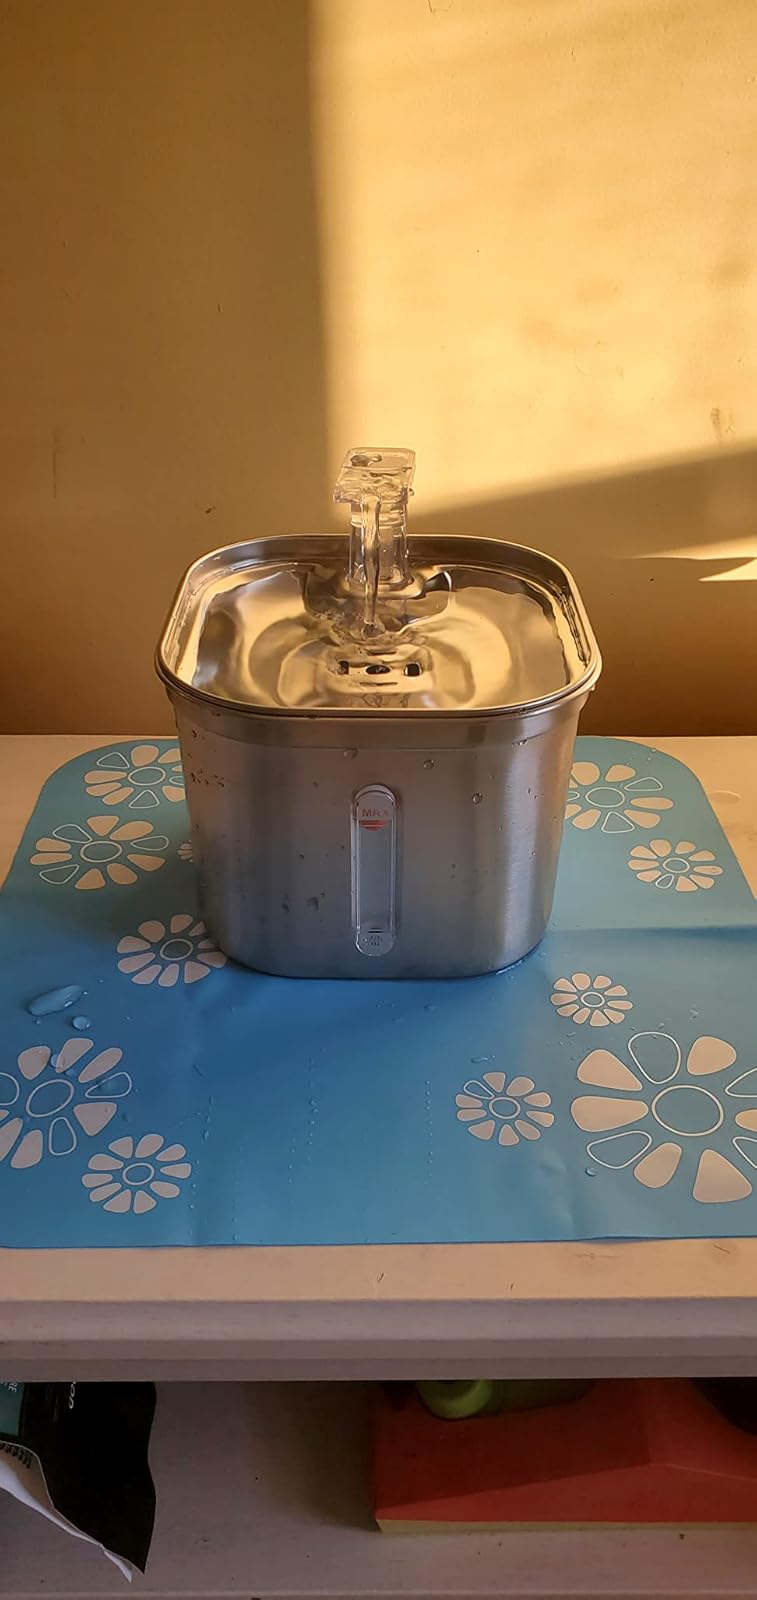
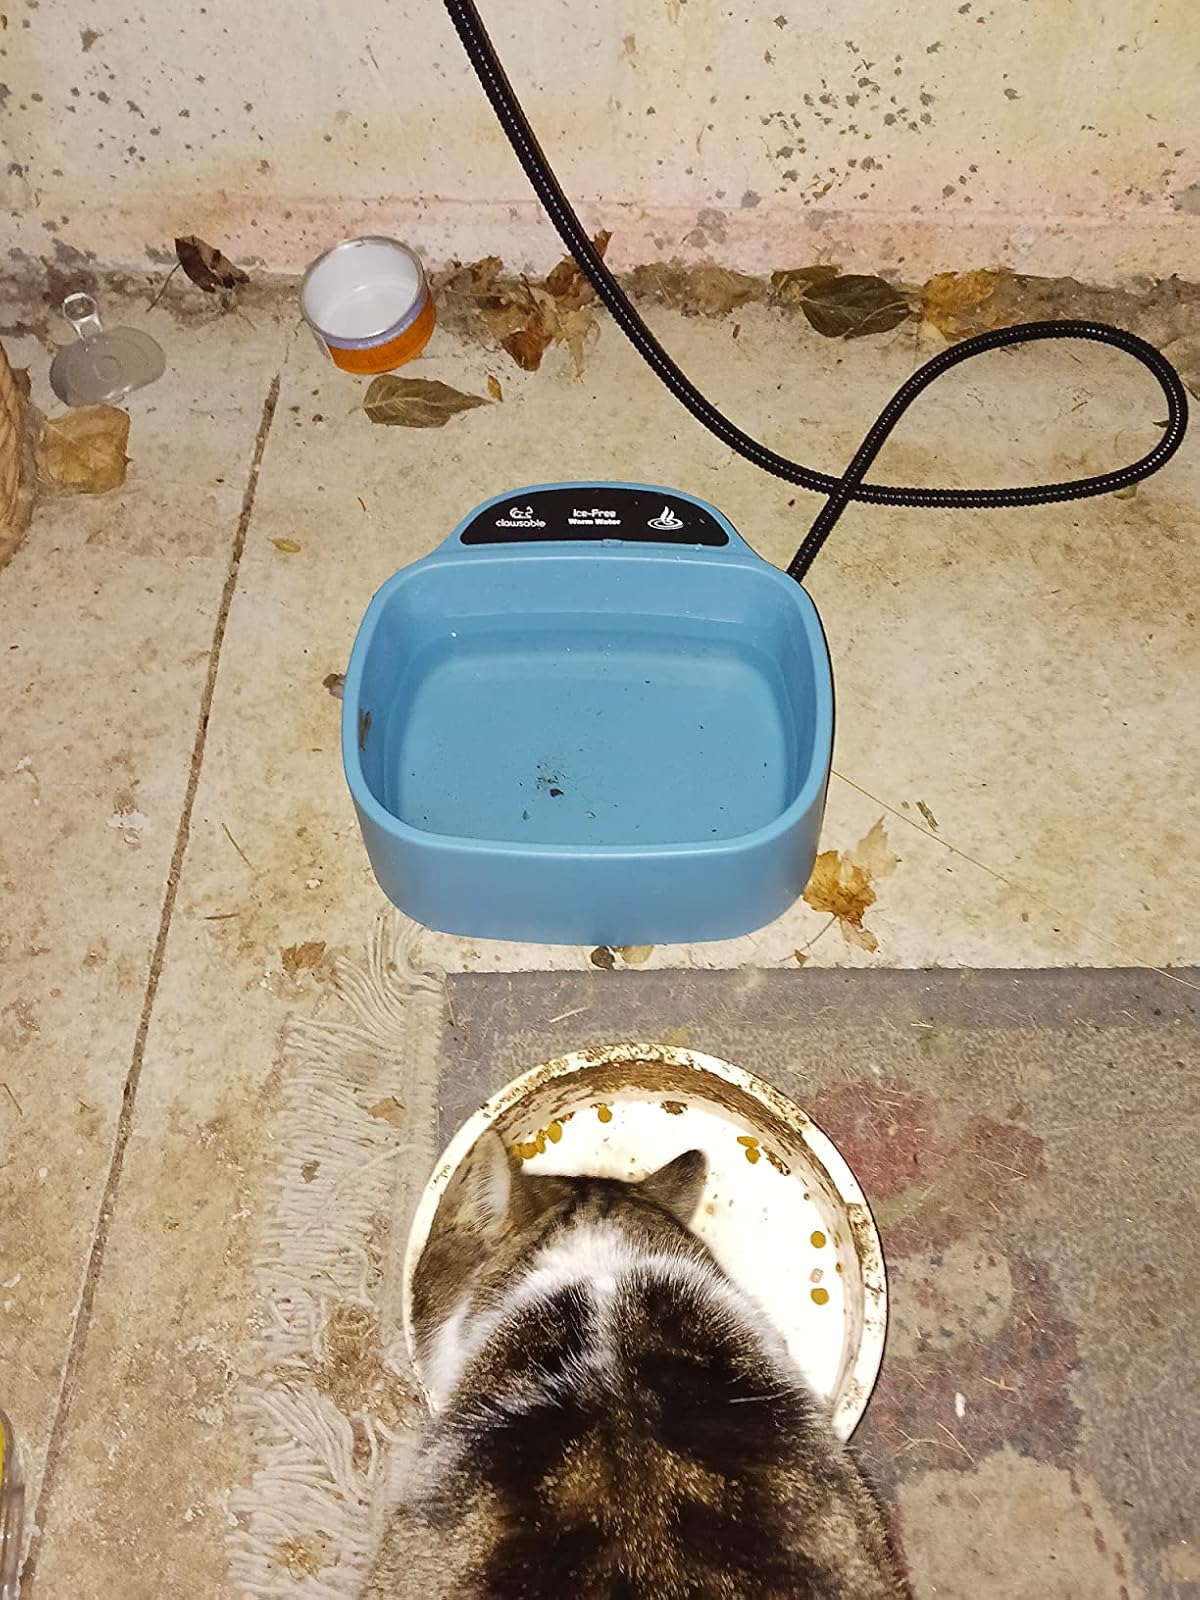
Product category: items_bowl
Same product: no